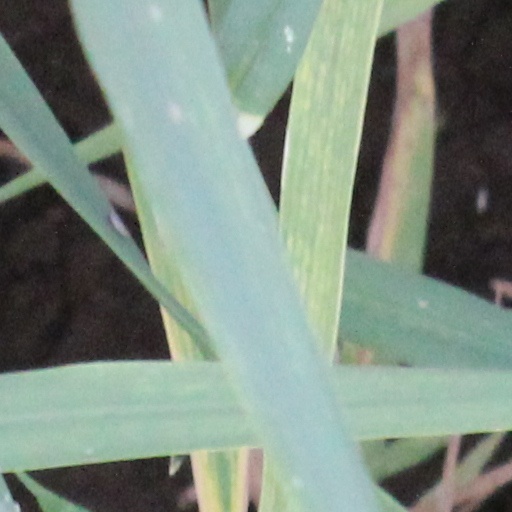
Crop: wheat